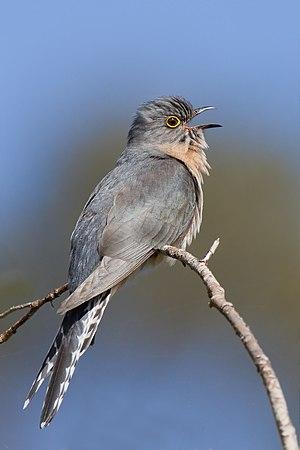
Le Coucou à éventail est une espèce d'oiseaux de la famille des Cuculidae.